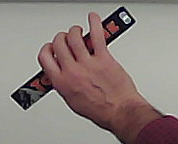
Product: toblerone_black